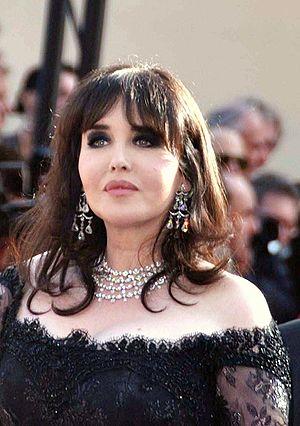
Isabelle Adjani au festival de Cannes
Mademoiselle Julie est une « tragédie naturaliste » en un acte de l'écrivain suédois August Strindberg créée à Copenhague le 14 mars 1889 dans une mise en scène de l'auteur, avec Siri von Essen, son épouse, dans le rôle-titre.
Cet article présente les six épisodes de la deuxième saison de la série télévisée française Dix pour cent.